Balassi Institute

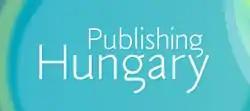

The main purpose of the program is to bring Hungarian publications — whether literary or non-fiction, recently published or classical works — to the attention of the international book trade and readers alike. From 2012 it will contribute 100 million forints yearly to the support of Hungary's participation on international book festivals, an effort coordinated by the Balassi Institute and other Hungarian institutes abroad.